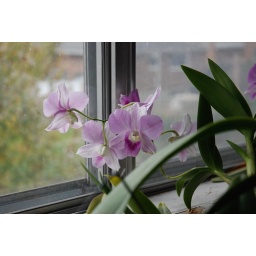
some of my grandmothers' flowers in her office, seeming to peer out the window at the cool autumn weather.